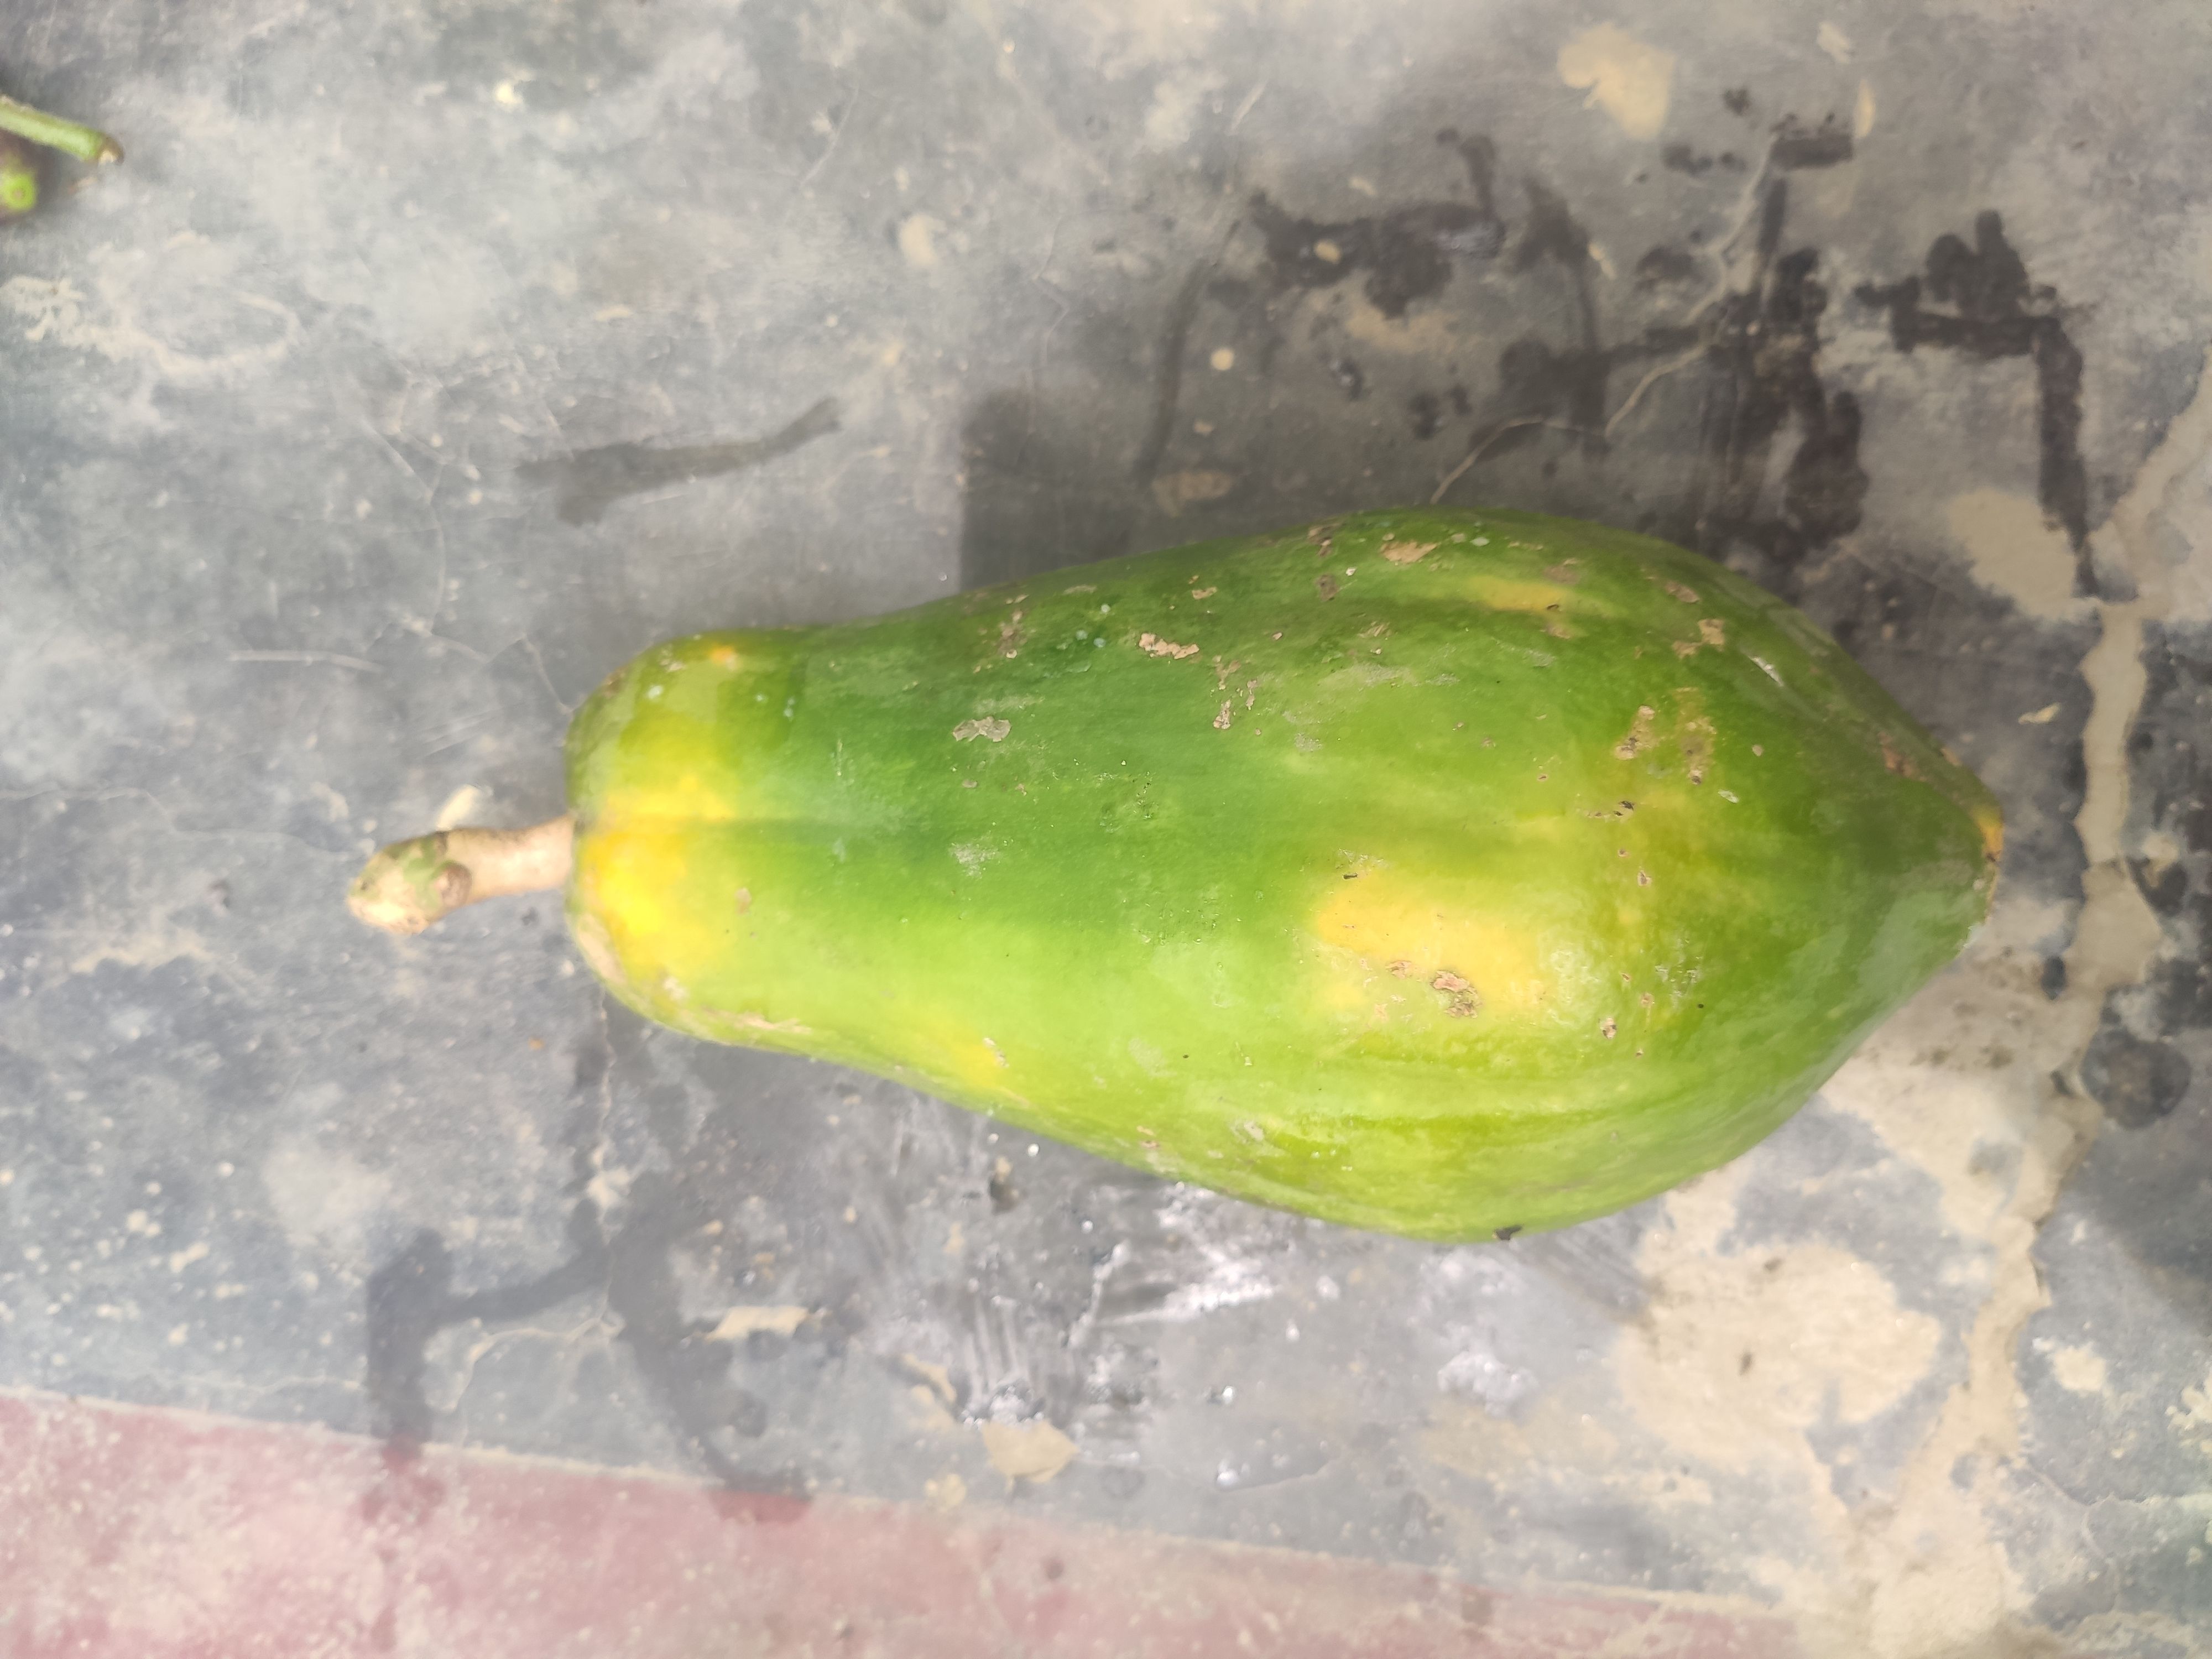
Fruit: papayas
Grade: 1st-grade